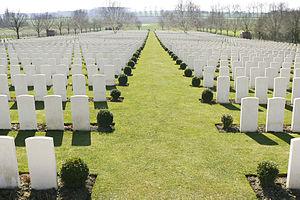
Hooge est un village de Flandre belge situé sur la route de Menin, à environ 3 km à l'est de la ville d'Ypres.